Dick Tooth

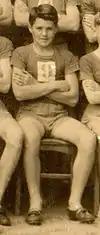
Schoolboy Tooth, member of the Newcastle Boys High squad, winners of the 1943 CHS Kerr Cup and Lintott Cup

Richard Murray Tooth (21 September 1929 – 5 August 2020) was an Australian rugby union footballer of the 1950s. He represented the Wallabies in ten Test matches and nineteen total appearances and was Australian captain on two occasions. He resided at St Andrew's College while studying at Sydney University. His club rugby was played with the Sydney University Football Club and later with Randwick in the Shute Shield. He practised as an orthopaedic surgeon and was a sports medicine pioneer.